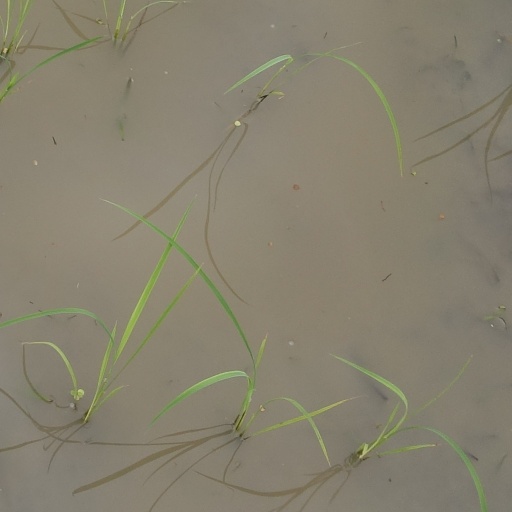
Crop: rice